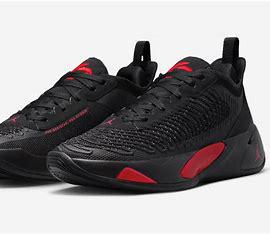
Brand: Jordan
Model: Luka 1